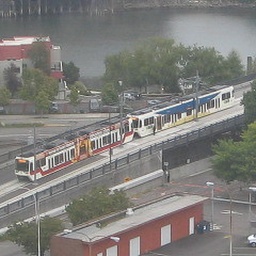
Backing up the train to the sensor in order to get clearence to cross the intersectionSept 9, 2009 7:15 AM